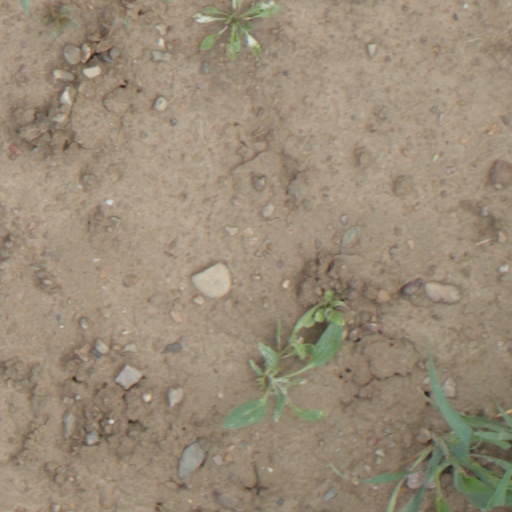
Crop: wheat